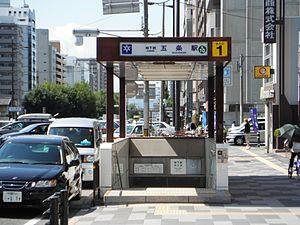
Gojō est une station du métro de Kyoto sur la ligne Karasuma dans l'arrondissement de Shimogyō à Kyoto.